Buckland Filleigh

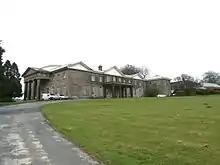
Buckland Filleigh House, viewed from north-east. As rebuilt "circa" 1810 by John Inglett Fortescue (1758–1841). St Mary's Parish Church is to the immediate east (left)

Buckland Filleigh is a village, civil parish and former manor in the Torridge district of North Devon, England, situated about 8 miles south of the town of Great Torrington. According to the 2001 census, the parish had a population of 170. It is surrounded clockwise from the north by the parishes of Peters Marland, Petrockstowe, Highampton, Sheepwash and Shebbear.